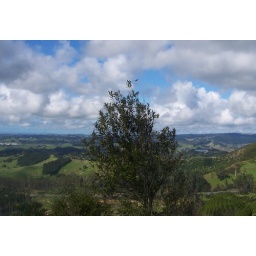
I observed these birds at the tops of the trees, almost hovering around eating bugs.